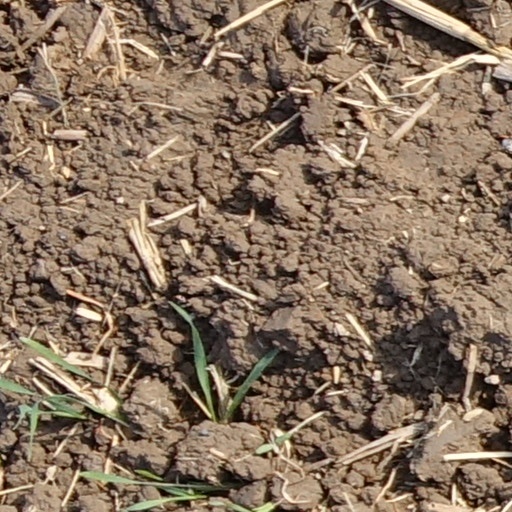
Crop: wheat